Theorem of the gnomon

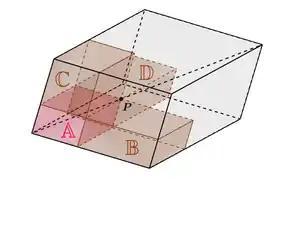
</math>

A similar statement can be made in three dimensions for parallelepipeds. In this case you have a point formula_2 on the space diagonal of a parallelepiped, and instead of two parallel lines you have three planes through formula_2, each parallel to the faces of the parallelepiped. The three planes partition the parallelepiped into eight smaller parallelepipeds; two of those surround the diagonal and meet at formula_2. Now each of those two parallelepipeds around the diagonal has three of the remaining six parallelepipeds attached to it, and those three play the role of the complements and are of equal volume (see diagram).